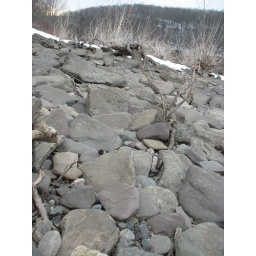
rocks by the river